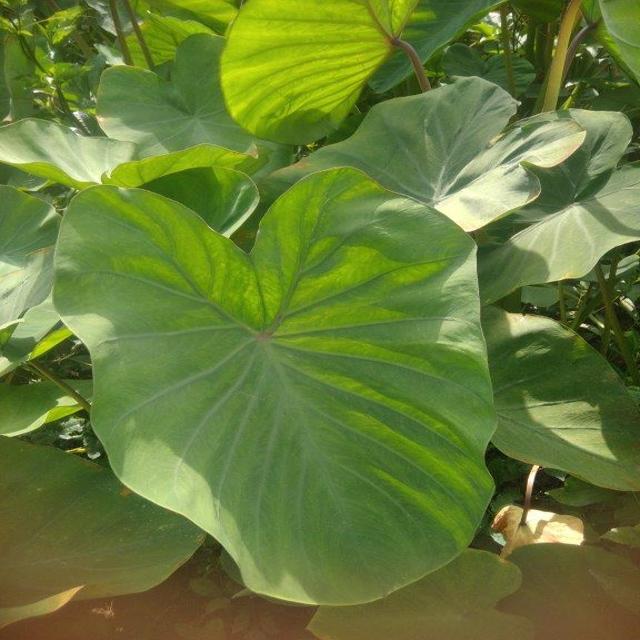
Label: Healthy